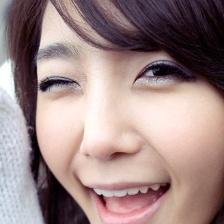
Label: faces